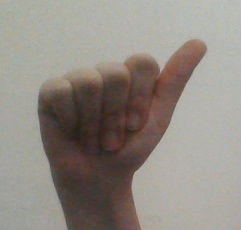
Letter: dhad